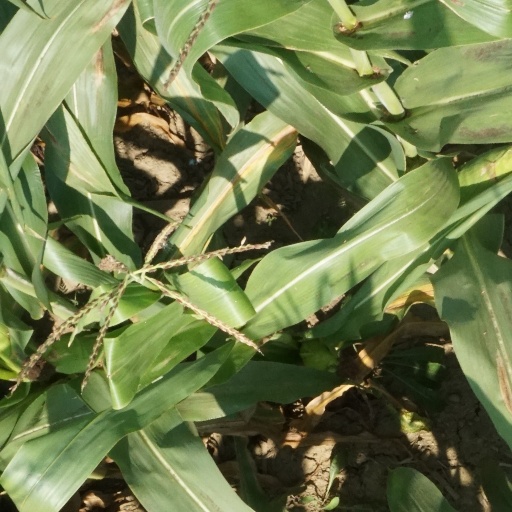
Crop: maize; corn